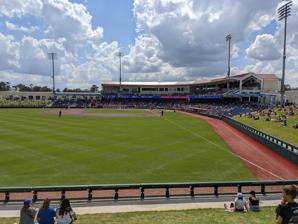
Building: Condron Ballpark
Country: United States of America
Year built: 2020
Baseball park at University of Florida Condron Family Ballpark Condron Family Ballpark Location within Florida Show map of Florida Condron Family Ballpark Condron Family Ballpark (the United States) Show map of the United States Full name Condron Family Ballpark at Alfred A. McKethan Field Former names Florida Ballpark at Alfred A. McKethan Field (2021–2022) Address 2800 Citrus Road Location Gainesville, Florida , 32611 Coordinates 29°38′11″N 82°21′50″W / 29.636374°N 82.363786°W / 29.636374; -82.363786 29° 38′ 10.94″ N 82° 21′ 49.63″ W Owner University of Florida Operator University Athletic Association Type Stadium Genre(s) Baseball Seating type 4,000 chairback 700 club 2,300 berm Capacity 7,000 (expandable to 10,000) Record attendance 8,851 (June 10, 2023) Field size LF: 330' (100.6m) LC: 380' (115.8m) CF: 400' (121.9m) RC: 380' (115.8m) RF: 330' (100.6m) Surface Grass Scoreboard Daktronics Construction Broke ground February 2019 Built August 2020 Opened February 19, 2021 Construction cost $65 million Architect Populous , Walker Architects General contractor Brasfield & Gorrie Tenants Florida Gators baseball ( NCAA ) 2021–present Website Florida Ballpark Condron Family Ballpark at Alfred A. McKethan Field is the college baseball stadium of the University of Florida , and serves as the home field for the Florida Gators baseball team. Condron Ballpark is located on the university's Gainesville, Florida campus, adjacent to the university's softball stadium, Katie Seashole Pressly Stadium , and its lacrosse stadium, Dizney Stadium . It replaced the former ballpark, Alfred A. McKethan Stadium at Perry Field , which had been the home of Florida baseball from 1988 through 2020; McKethan Stadium's earlier incarnation, known simply as Perry Field, had been the home field of Gator baseball since 1949. The stadium opened on February 19, 2021, when the Gators hosted Miami in their season opener. Namesakes The playing surface is named for Alfred A. McKethan , a University of Florida alumnus and successful Florida banker, businessman, and politician who contributed major donations to the Florida athletic program. McKethan donated the equivalent of $800,000 for the reconstruction and improvement of UF's baseball facilities in the 1980s and 1990s, and the stadium built at Perry Field was named in his honor. The stadium itself is named for Gary Condron, another UF alumnus and founder of the Conlan Company, one of the nation’s top manufacturers of light-industrial complexes. Condron played baseball for the Gators in the 1970s as a walk-on and has donated at least $30 million for the construction of the Hawkins Academic Center, the renovation of the Stephen C. O’Connell Center, and the construction of the stadium itself. Florida Ballpark was rechristened "Condron Family Ballpark" on April 22, 2022, immediately before Florida hosted a game against Tennessee . Facilities The current stadium facility is a concrete and steel structure that seats approximately 7,000 fans, and includes a press box, concession stands, locker rooms for the home and visiting teams, and coaching staff offices. The stadium includes 4,000 chairbacks, 700 club seats, and berm seating for over 2,000 spectators. The design incorporates a 360-degree concourse, shade canopy, and open-air seated grandstand. The stadium is lighted for night games and features a natural grass and clay playing surface with a synthetic turf backstop. View of the grandstands from the outfield Seating from behind home plate NCAA Tournament at Condron Ballpark Regionals 2021 , 2022 , 2023 Super Regionals 2023 Won by Florida in bold See also Baseball portal Florida portal Buildings at the University of Florida Florida Gators History of the University of Florida List of NCAA Division I baseball venues University Athletic Association References